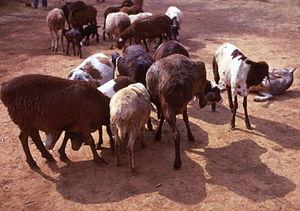
Le cheptel ovin mondial compte un milliard de têtes. Classées par pays, voici une liste des principales races de moutons connues :
La Masaï ou Masaï rouge est une race ovine de mouton à poils et à queue grasse que l'on trouve en Afrique de l'Est. Présente au Kenya, en Tanzanie et en Ouganda, elle est élevée principalement pour sa viande par le peuple Maasaï, éleveurs et guerriers semi-nomades. Au Kenya, elle est localement appelée Enker Nanyoike.